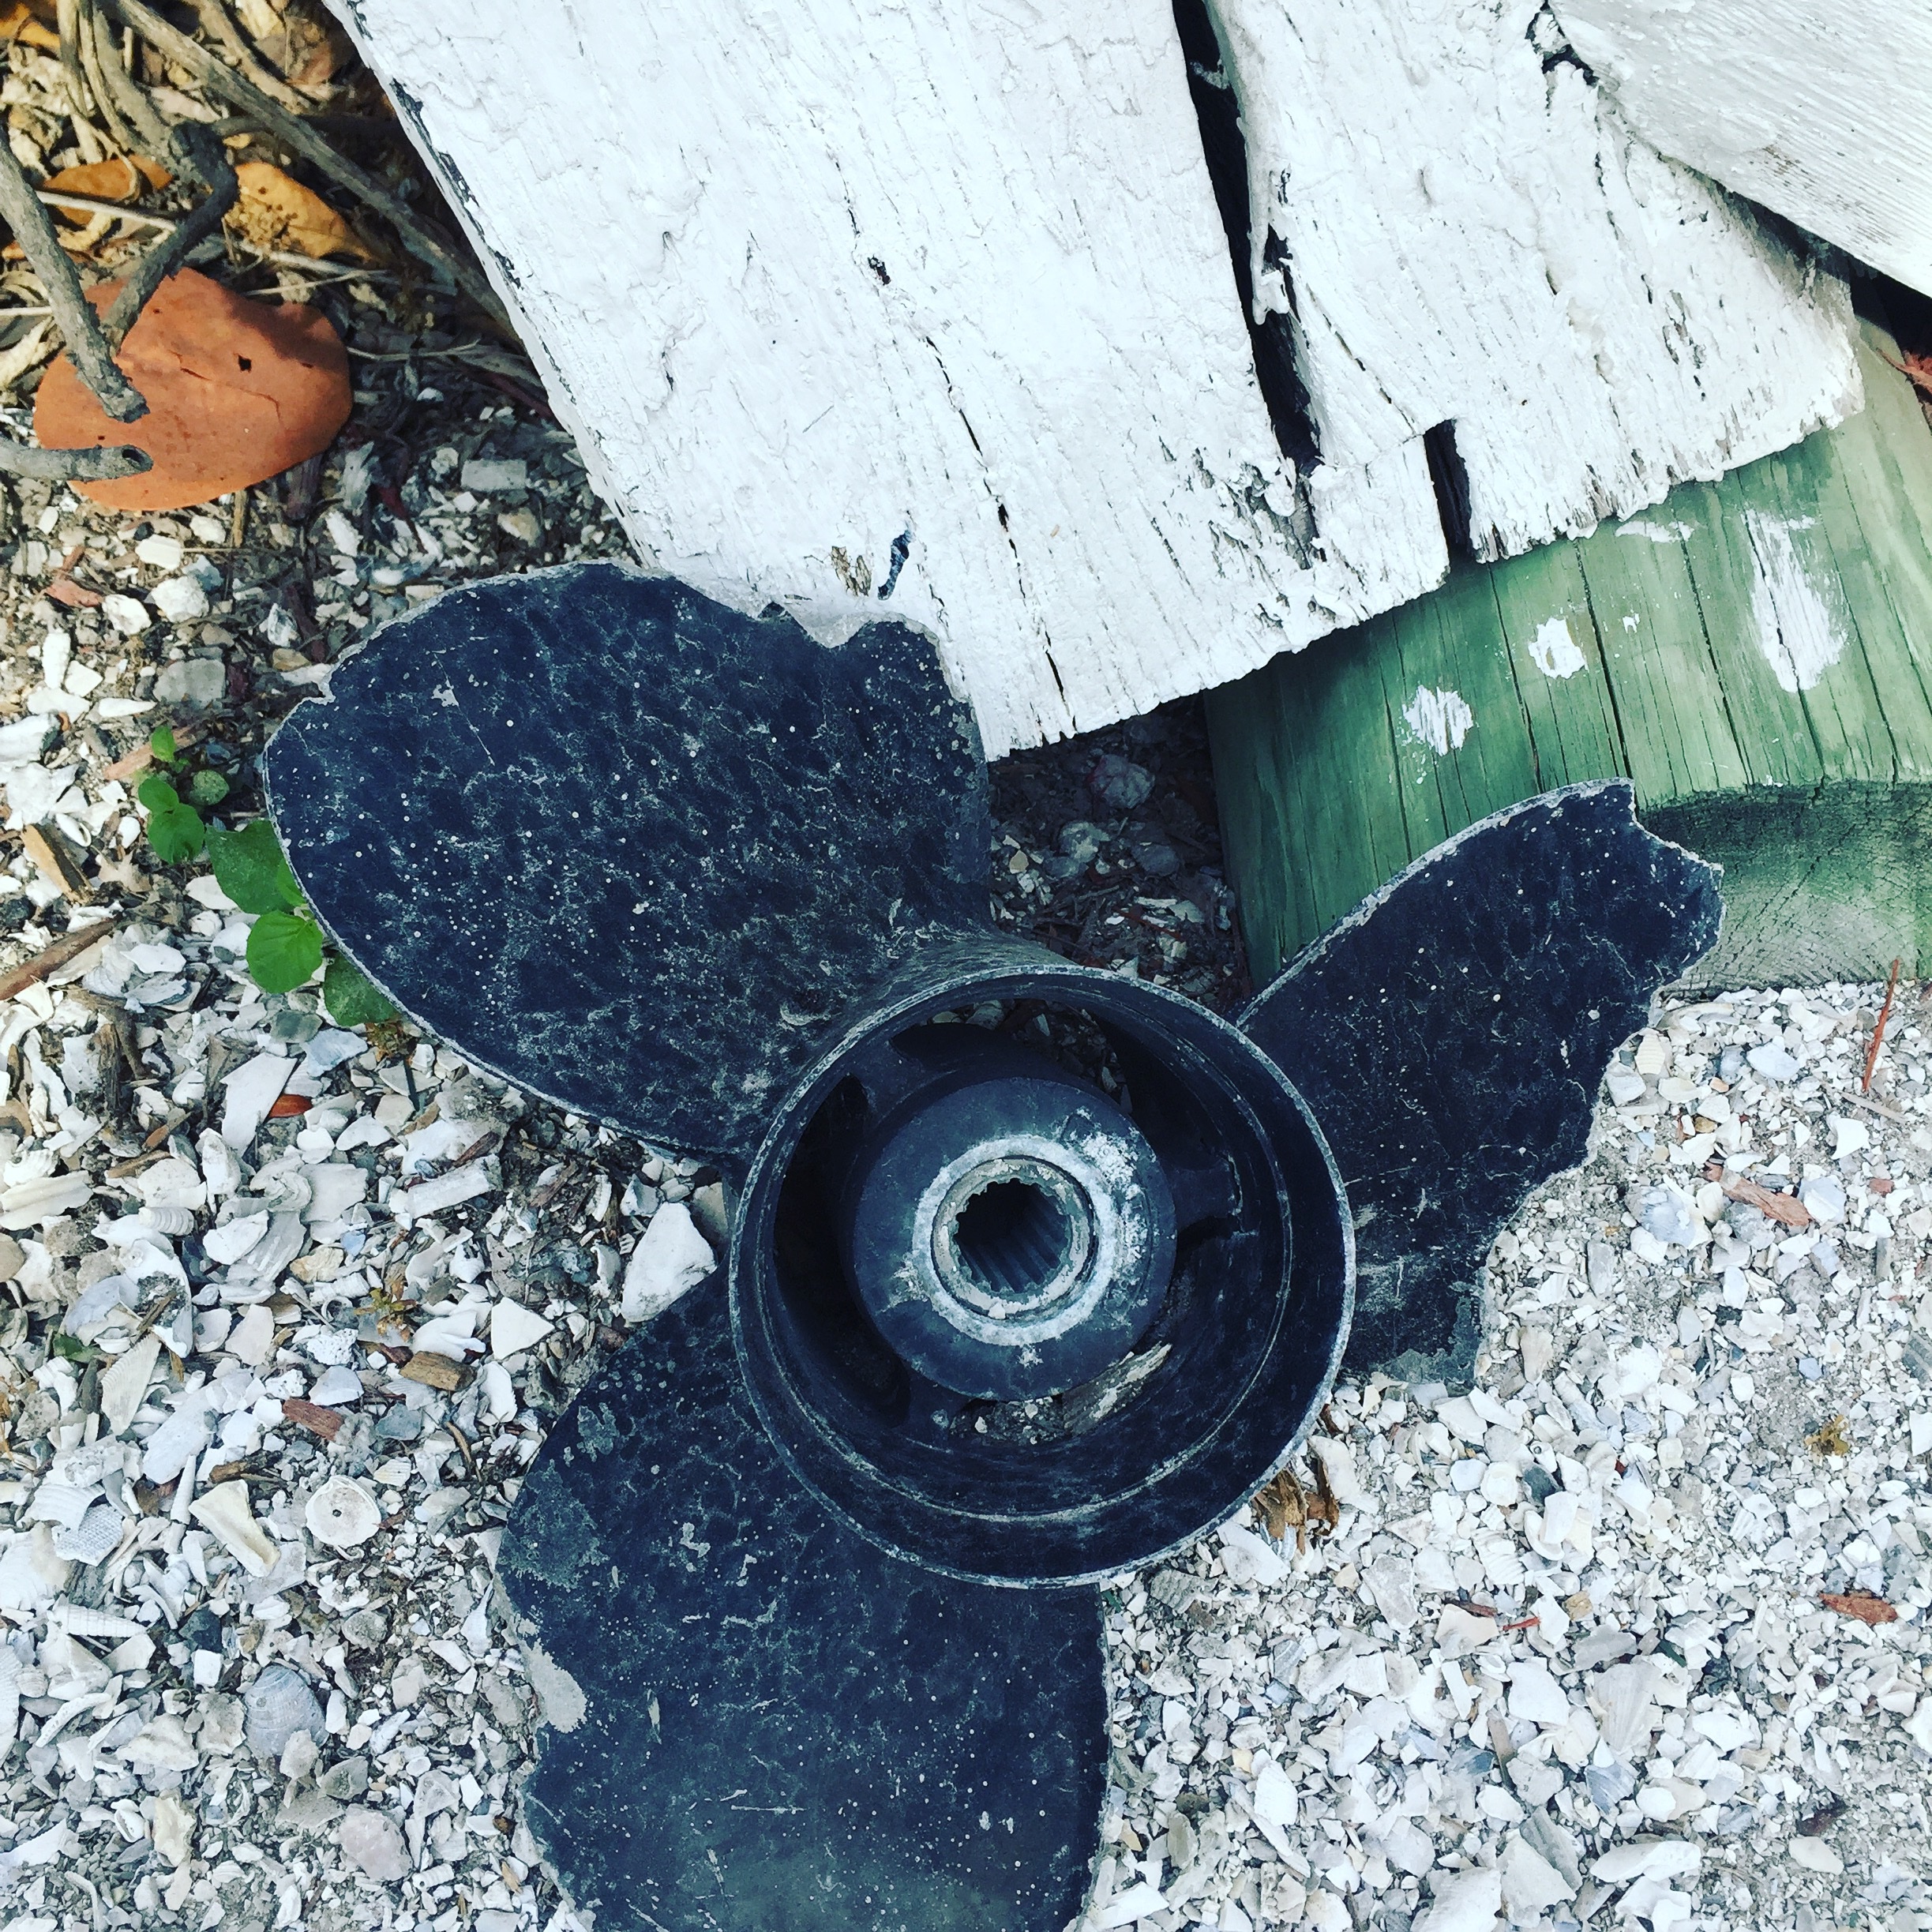
wheel, asphalt, tire, art, automotive tire